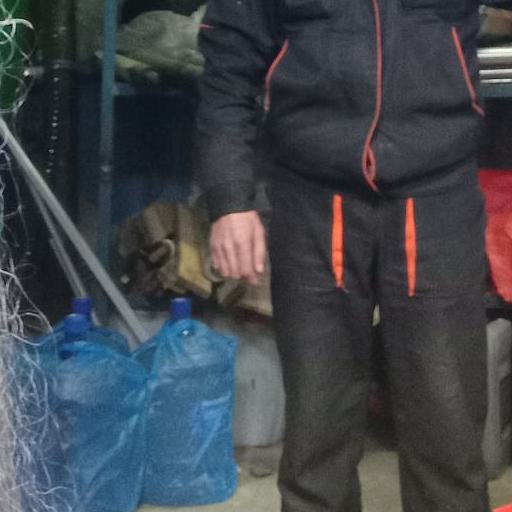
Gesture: no_gesture